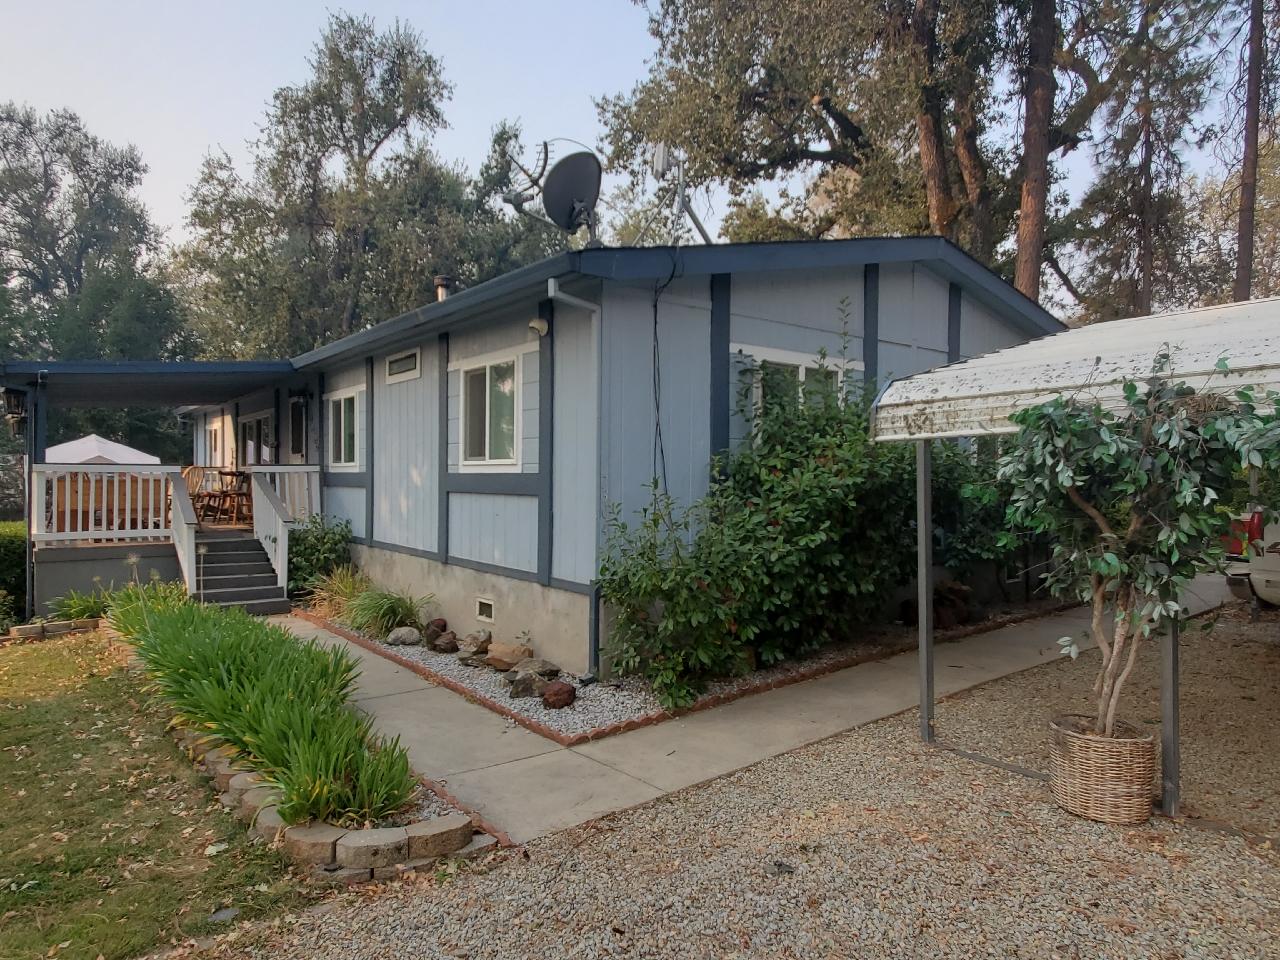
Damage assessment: no_damage